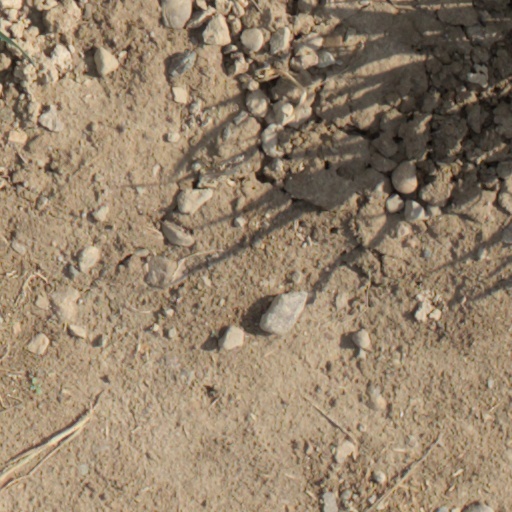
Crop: wheat